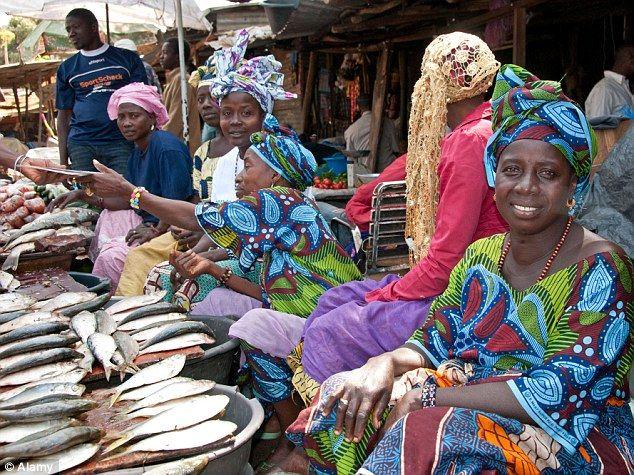
Wanawake waliovaa vitenge na kufunga vitenge vingine kichwani, wameketi. 𝐾ando ni samaki wa aina mbali mbali wamepangwa. Nyuma kidogo ni kijumba kilichowekewa mabati juu.